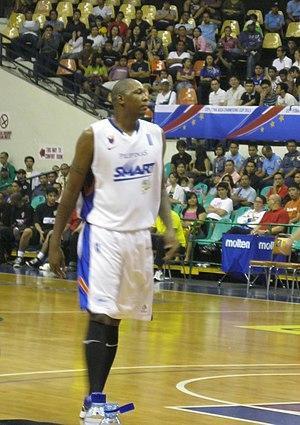
Marcus Douthit, né le 15 avril 1980, à Syracuse, dans l'État de New York, est un joueur de basket-ball américain naturalisé philippin. Il évolue aux postes d'ailier fort et de pivot.